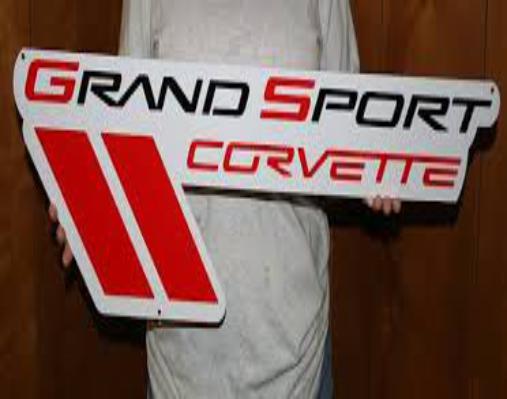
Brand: grand sport
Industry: Transportation